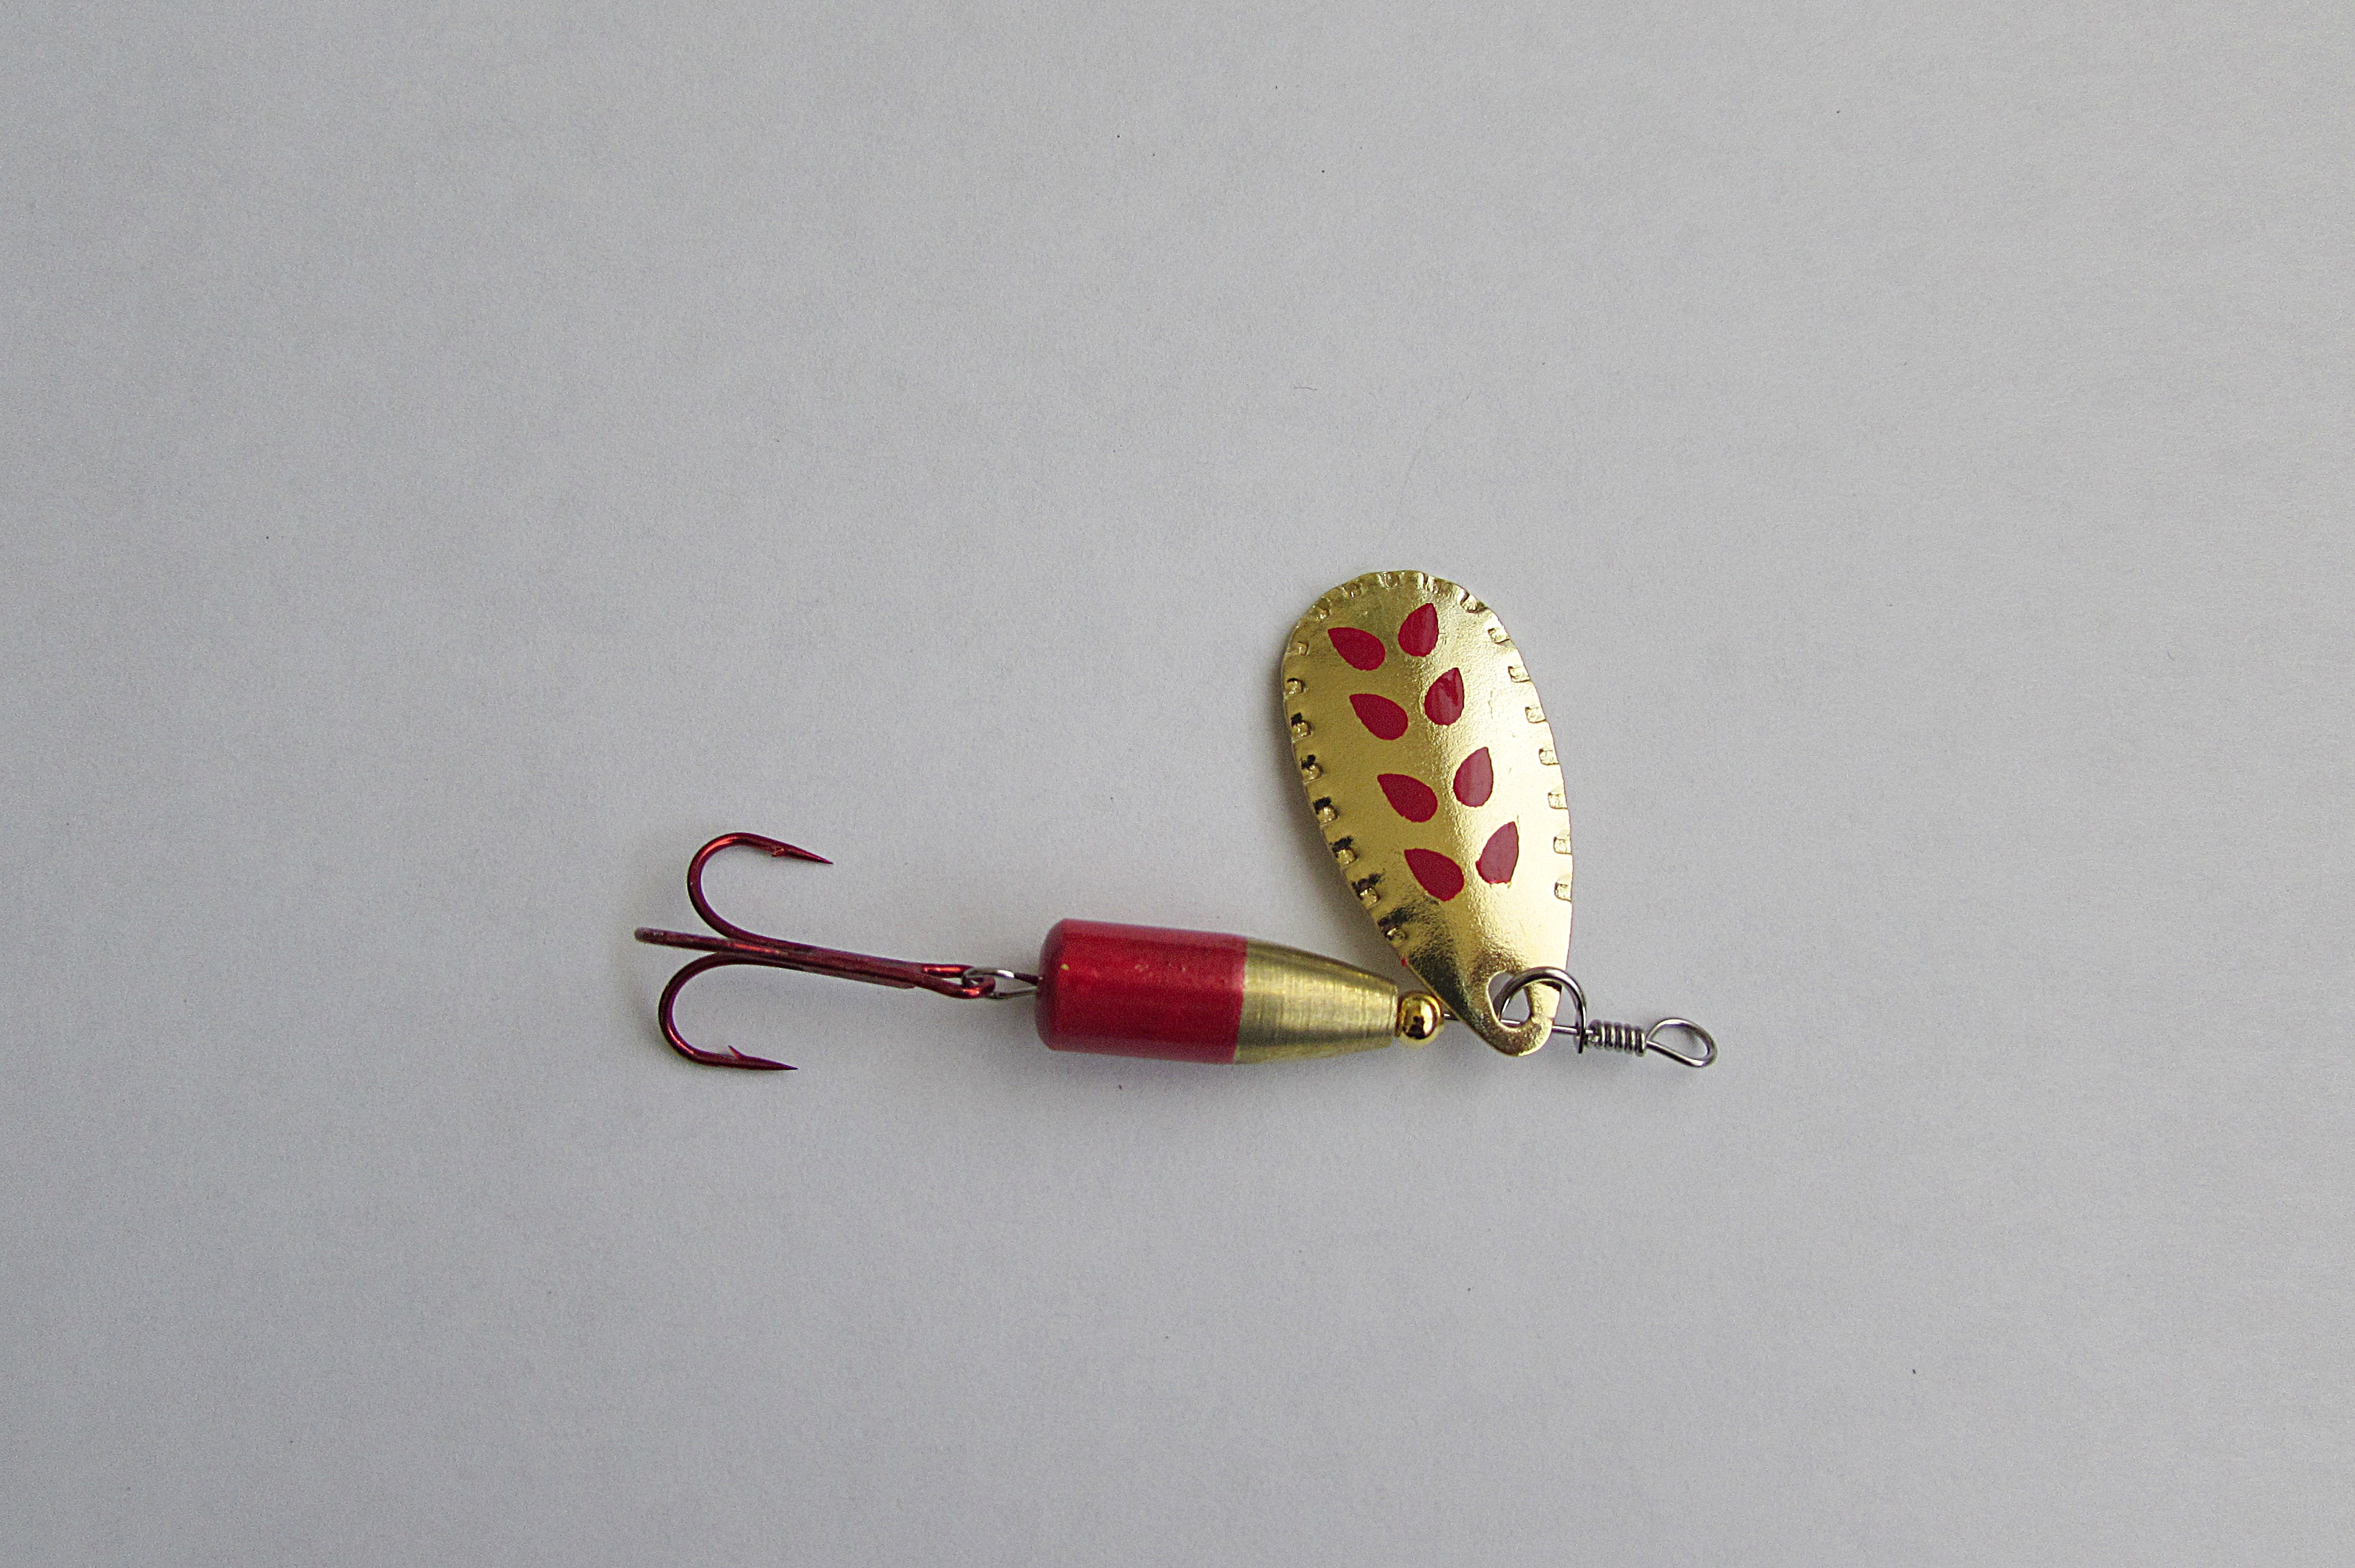
bait, blinker, fishing bait, fishhook, fishing lure, predator bait, spoon lure